Style sapin

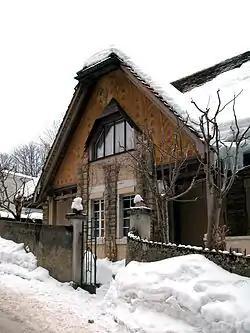
The Villa Fallet, a style sapin chalet by the young Le Corbusier (1905)

The style sapin (the French "sapin" means fir tree, but better translates to "conifer style") is a variation of Art Nouveau created in La Chaux-de-Fonds, Switzerland, by the Swiss artist Charles L'Eplattenier (1874–1946), a professor of the school of art and design in that town. The basic principle taught by L'Eplattenier was that art should be inspired by nature, in this case by the conifers, in particular fir trees, that covered the Jura Mountains around the town.